Brocken Pond

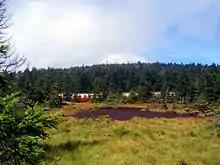
View of the Brocken over the site of the old Brocken Pond

The Brocken Pond is the name of a waterbody that was created in 1744 in the County of Wernigerode below the summit of the Brocken, the highest mountain in the Harz mountains of Germany. It is located in the present-day district of Harz.